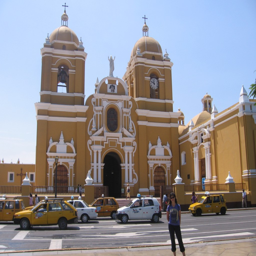
person in front of the cathedral